Georg Friedrich Kersting

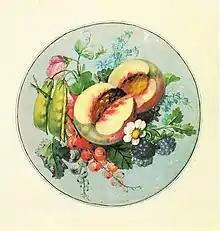
Kersting - Fruchtstücke im Kreis

Kersting came from a large and impoverished family in Güstrow, Mecklenburg-Schwerin, the son of a glazier. He studied at the progressive Copenhagen Academy between 1805 and 1808, where he adapted the visual clarity of the contemporary Danish school and was awarded a silver medal in draughtsmanship. Kersting moved to Dresden in 1808, joining the Lützow Free Corps—a voluntary force of the Prussian Army—in 1813. He moved to Poland in 1814 to work as a drawing master, and returned to Meissen in 1818, where he married and had four children. That year he became the chief artist at Meissen porcelain manufacture and remained there until life's end.